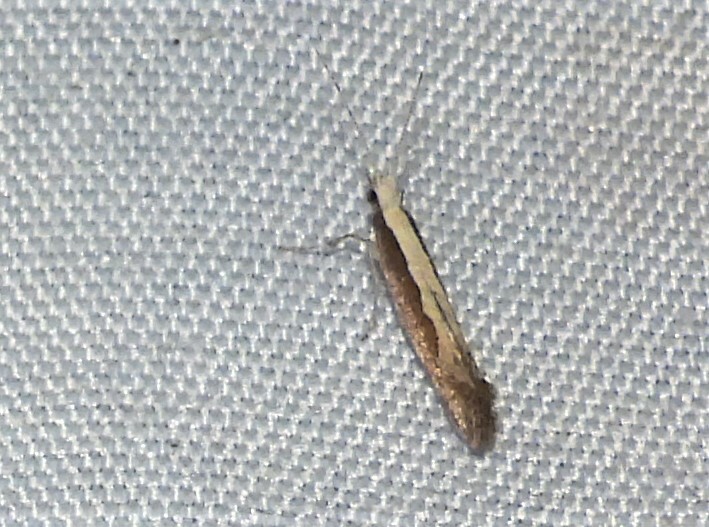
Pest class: diamondback_moth